Inspection

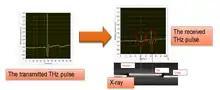
Inspection and measurement of the thickness of the different layers of an electronic chip using THz and X-ray radiation. THz has the privilege of being non-ionizing (non-destructive) but the resolution of X-ray is higher.

Quality related in-process inspection/verification is an essential part of quality control in manufacturing.